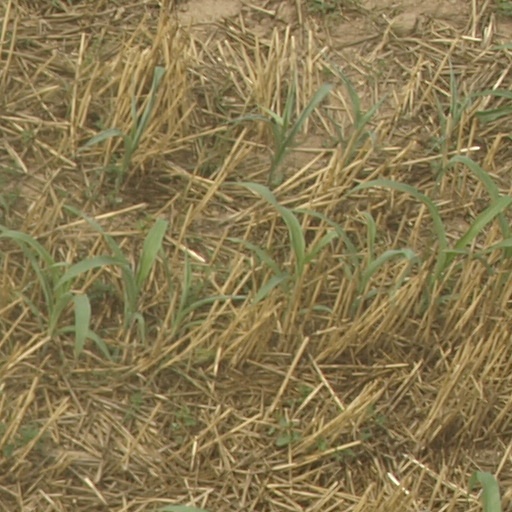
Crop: maize; corn